1987–88 NFL playoffs

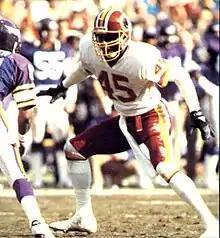
Redskins cornerback Barry Wilburn defending an opponent of the Minnesota Vikings during the NFC Championship Game.

In a defensive battle, the Redskins played a little better by limiting the Vikings to only 76 rushing yards and piling up eight sacks among seven different players (Dave Butz, Kurt Gouveia, Ravin Caldwell, Dexter Manley, Charles Mann, Alvin Walton, and Clarence Vaughn). The Vikings string of playoff upsets came to an end in a game that proved to be just as hard fought and intense as Washington's 27–24 overtime victory over them in Week 16 of the regular season.